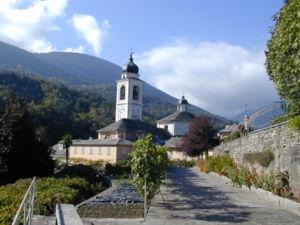
La province du Verbano-Cusio-Ossola est une province italienne du Piémont. En 2016, sa population est de 159 714 habitants.